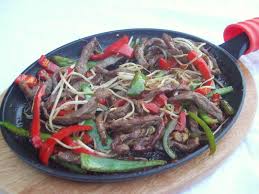
Yemek: et_sote